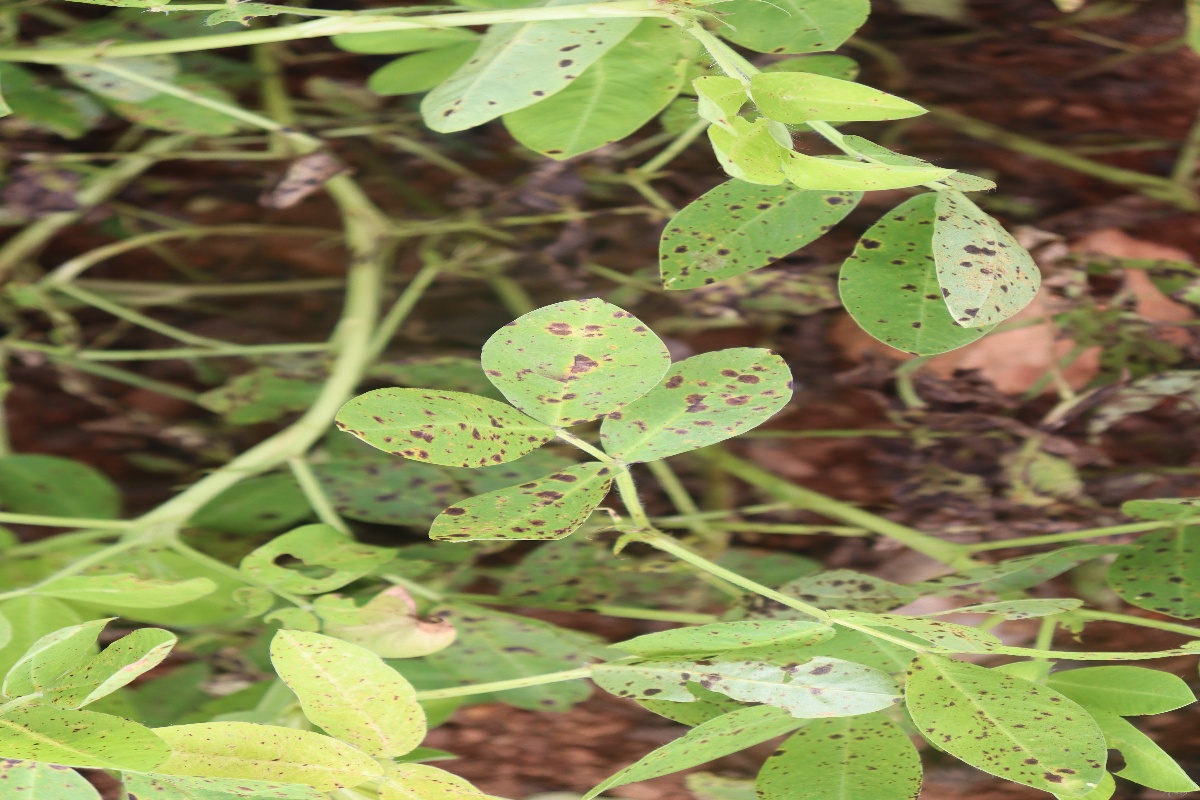
Label: late leaf spot